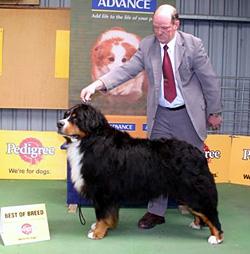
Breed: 211-n000061-Bernese_mountain_dog